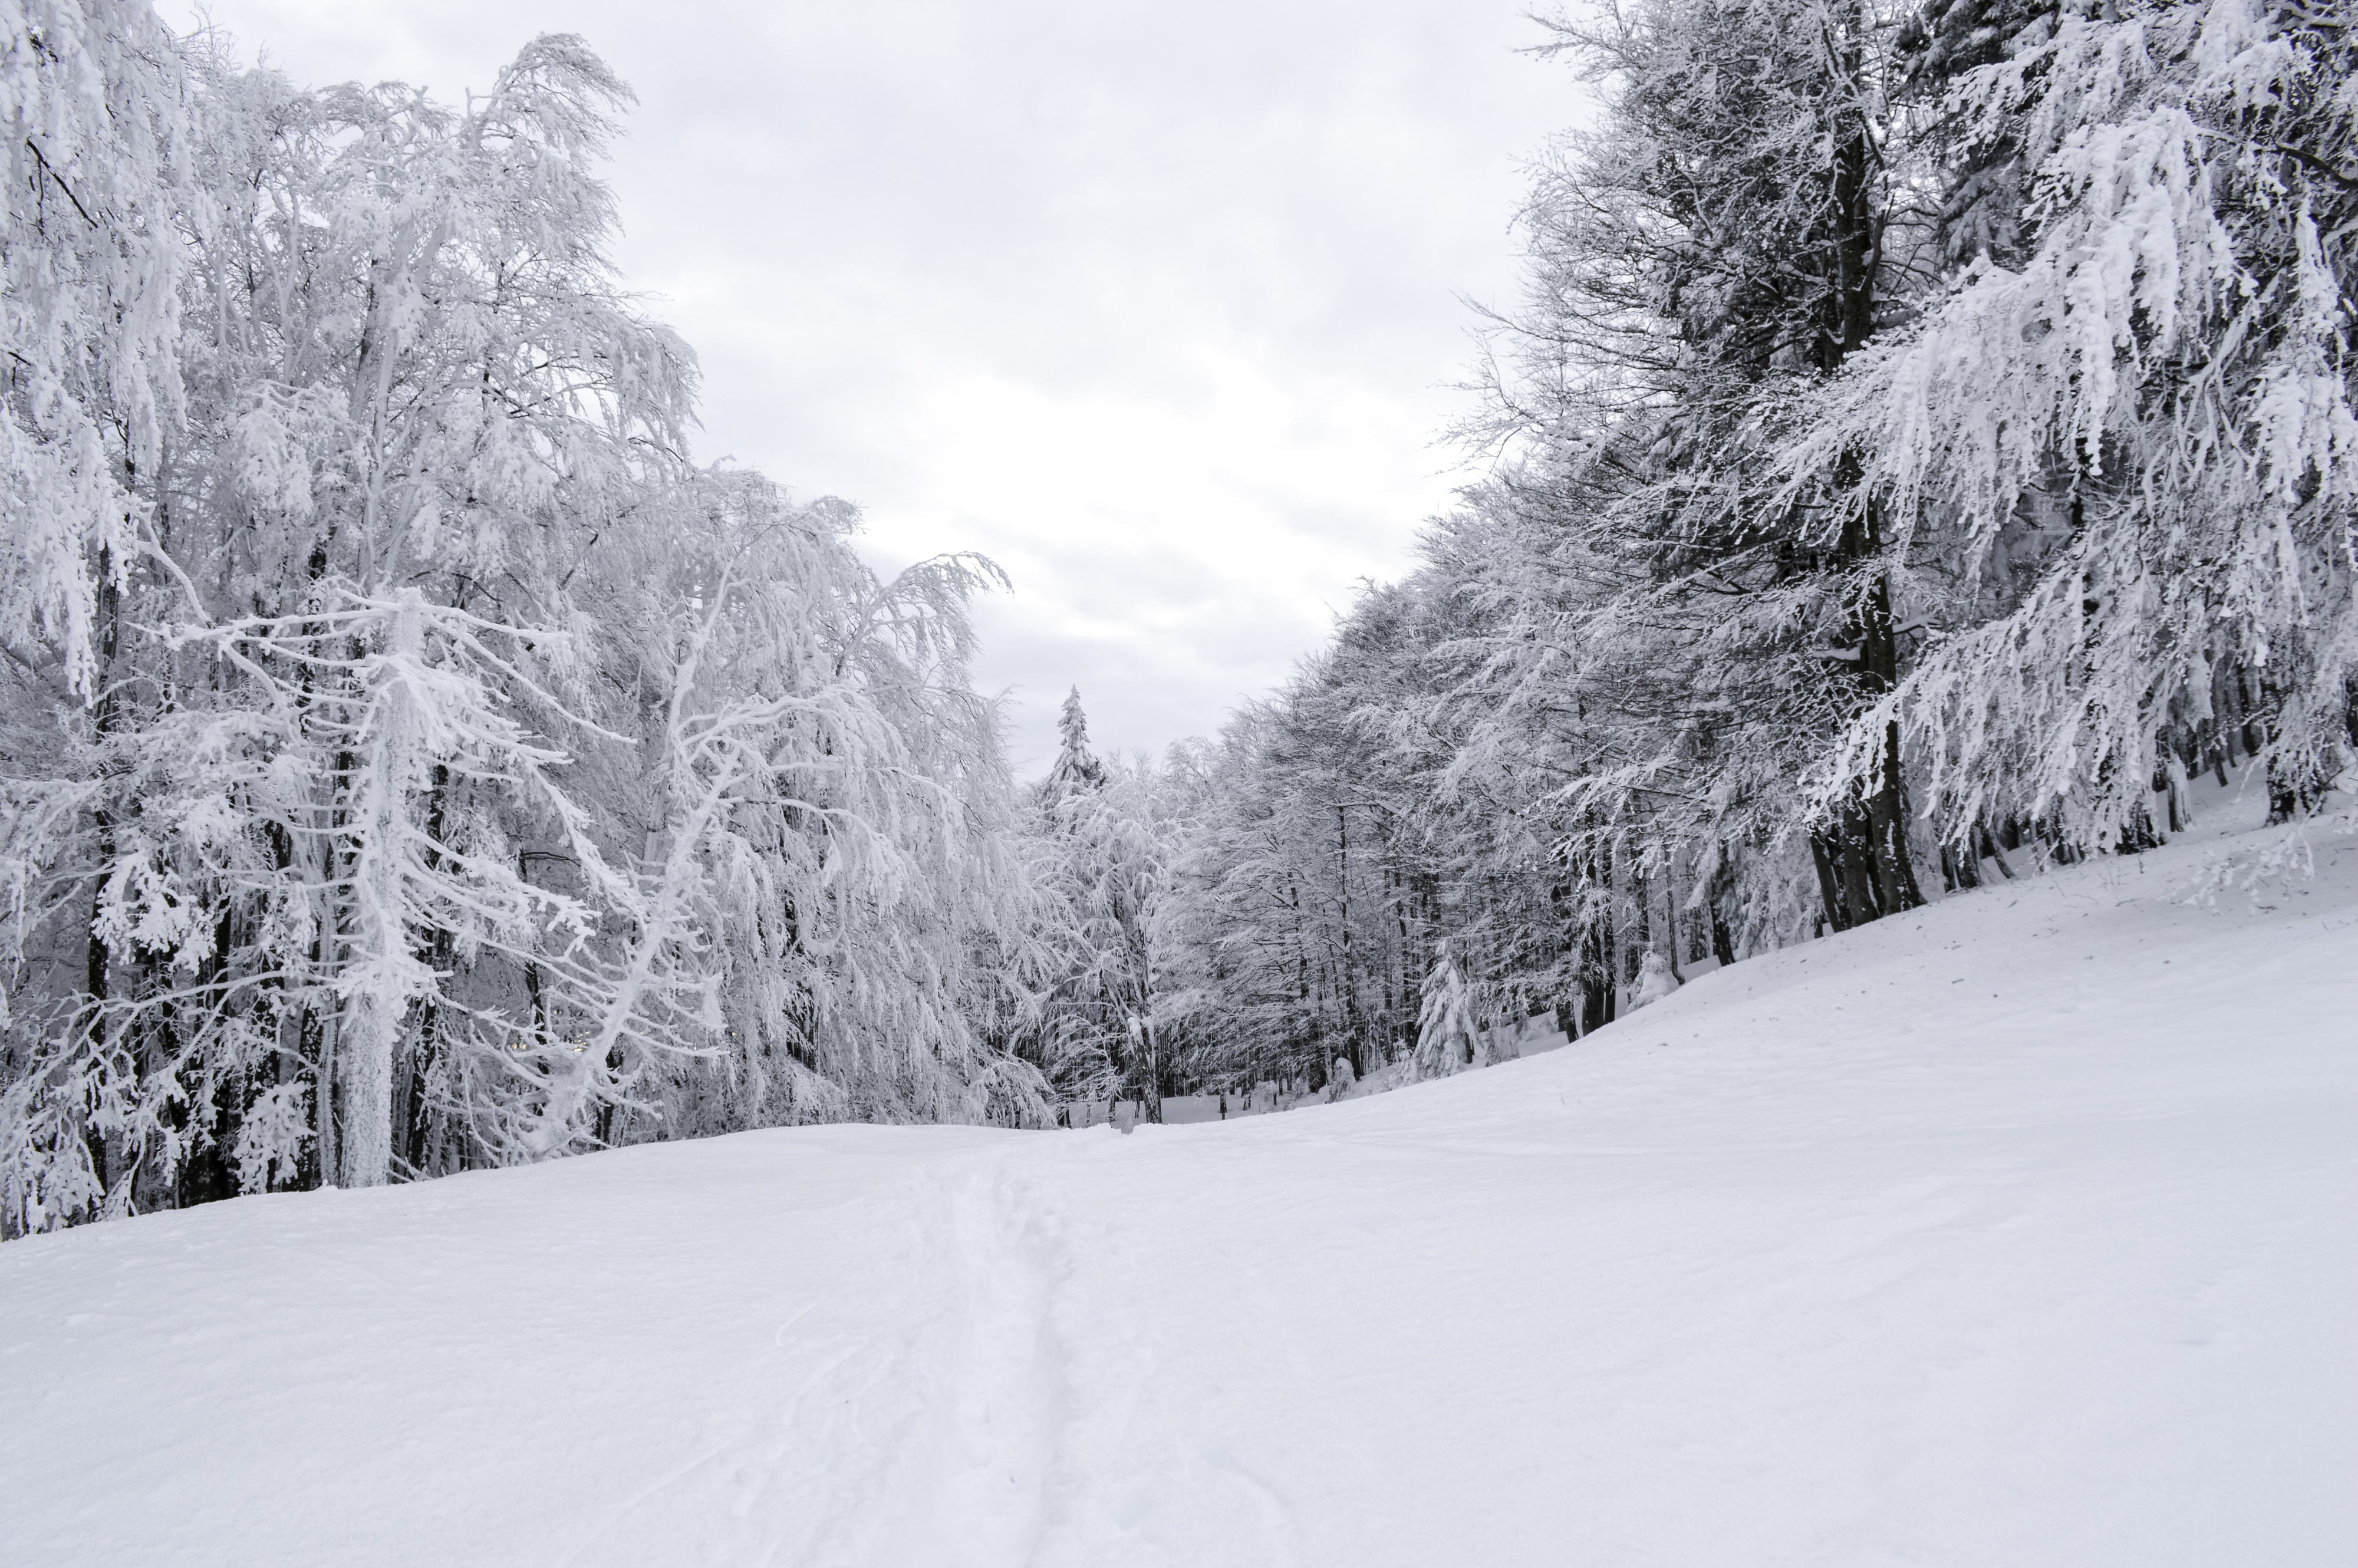
landscape, tree, nature, forest, outdoor, mountain, snow, cold, winter, sky, wood, white, frost, mountain range, pine, wild, ice, park, weather, frozen, season, snowflake, snowfall, footwear, blizzard, december, piste, freezing, nobody, geological phenomenon